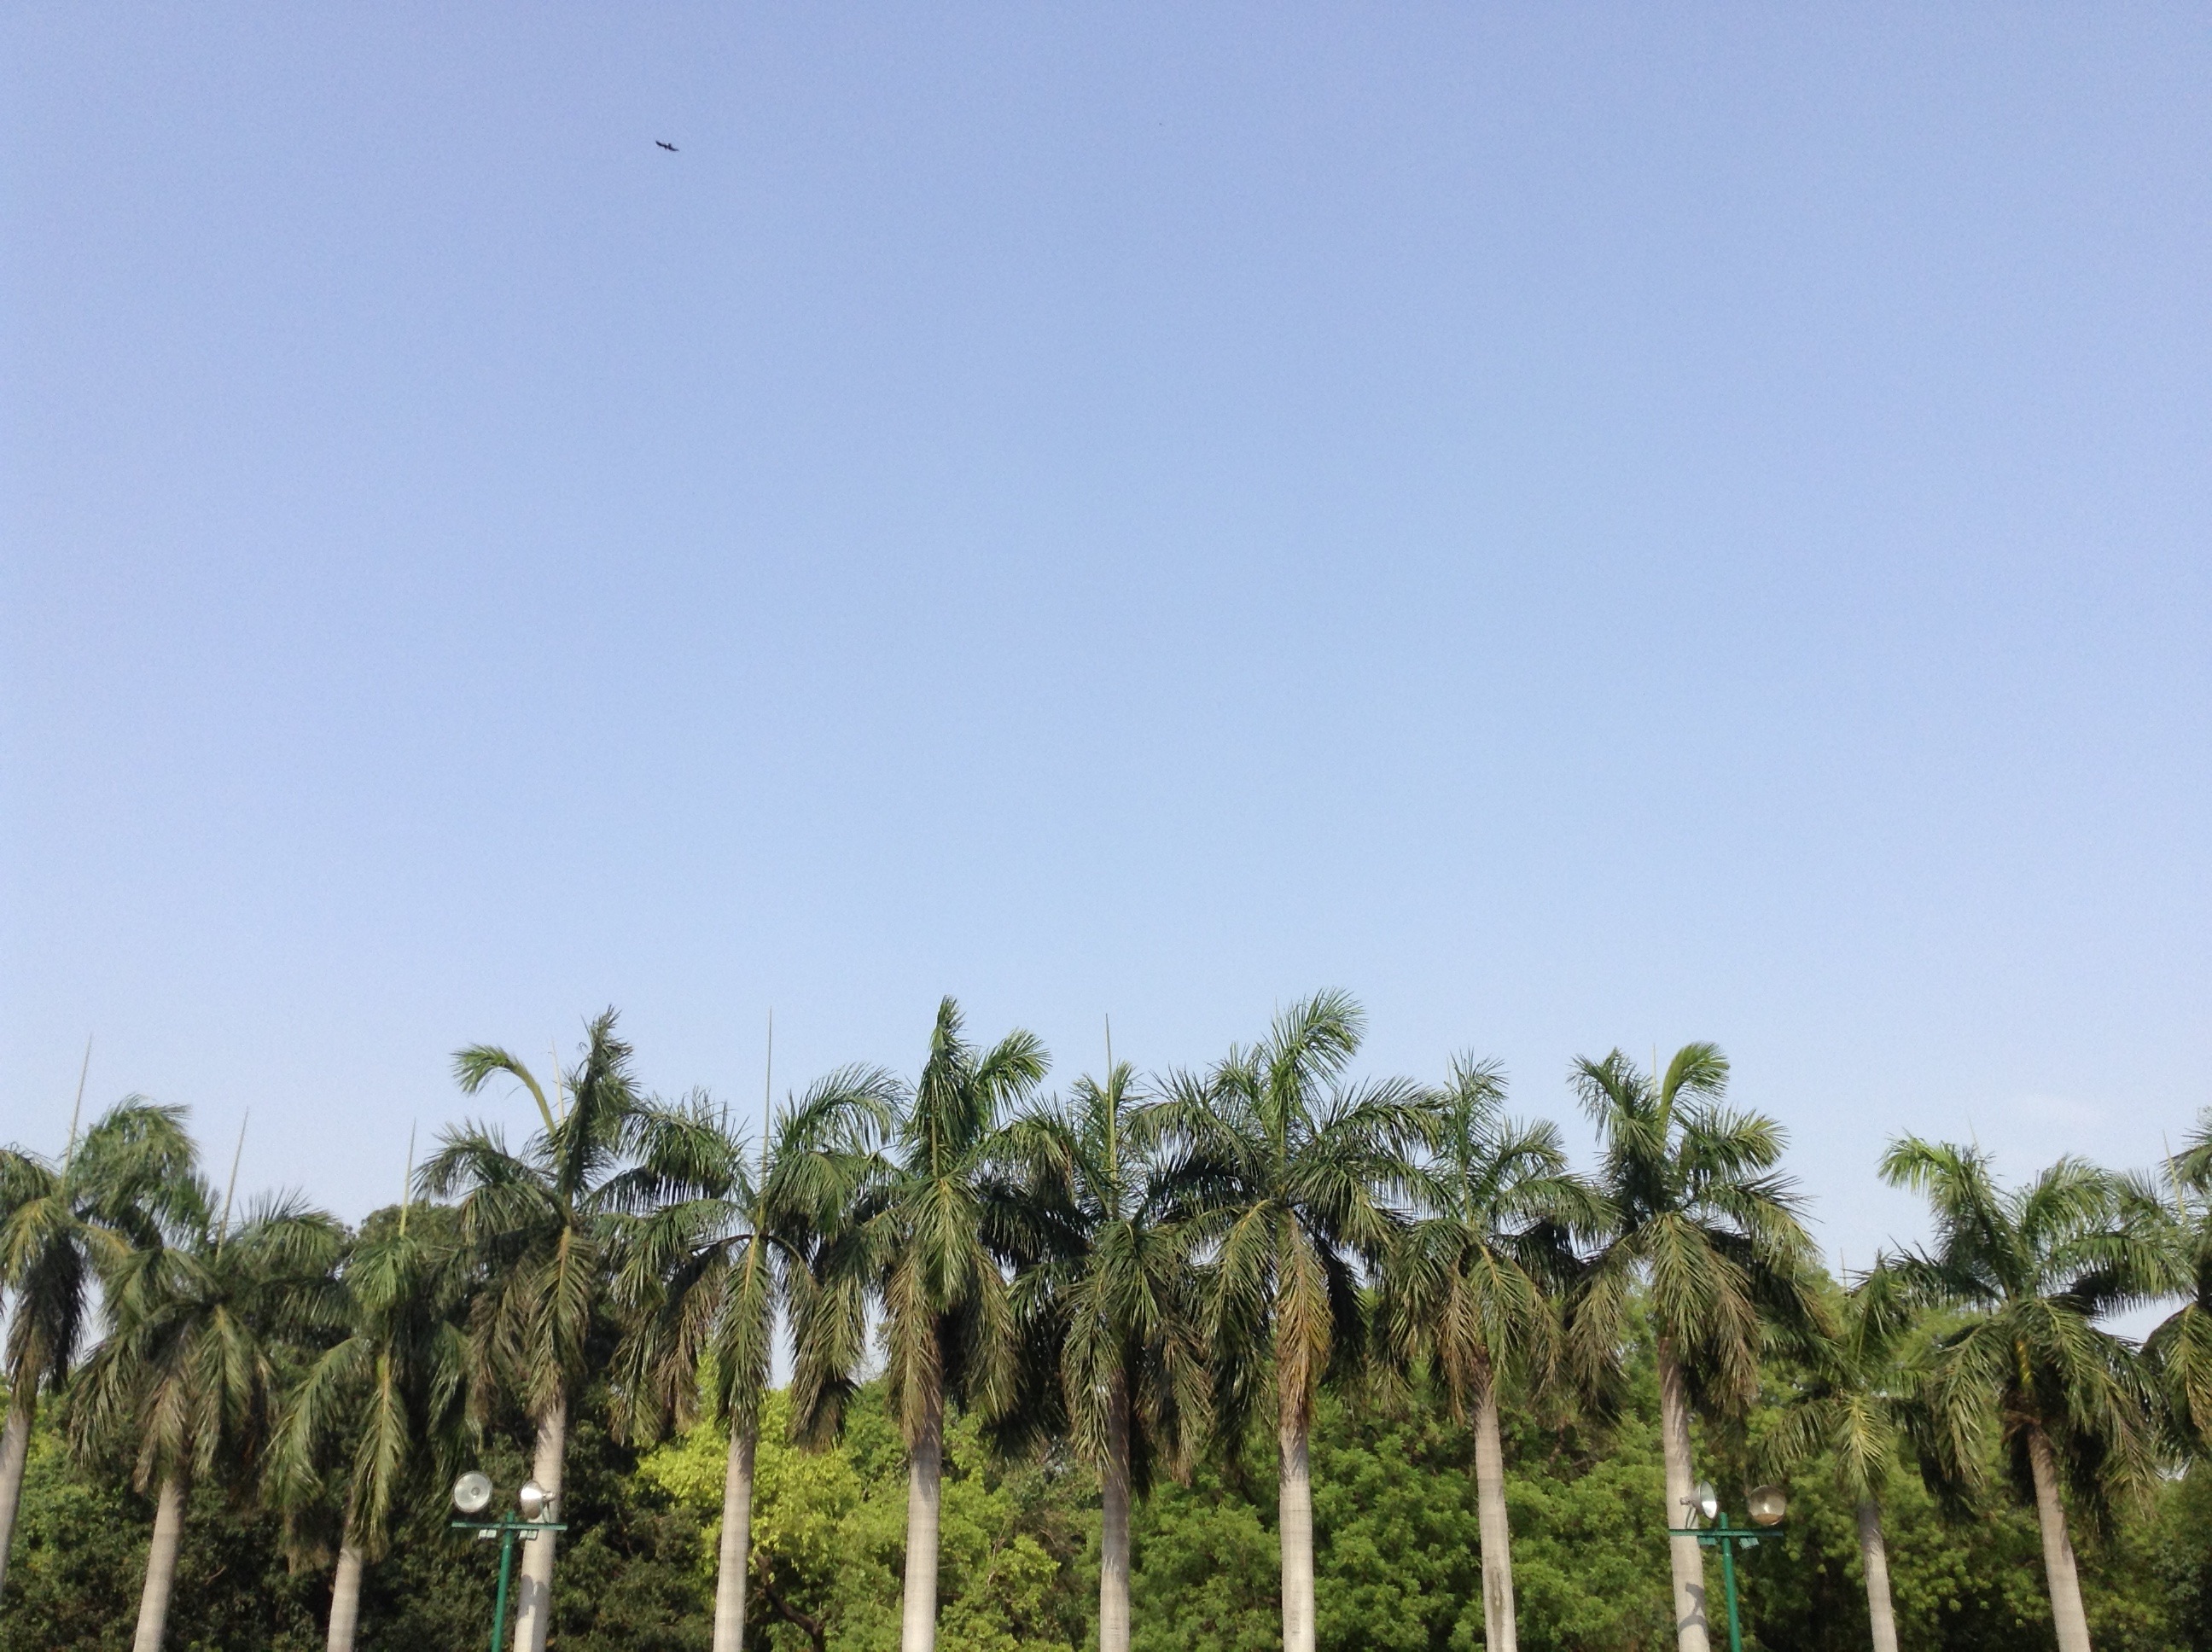
tree, sky, field, palm tree, wind, palm, crop, agriculture, ecosystem, flowering plant, grass family, land plant, arecales, palm family